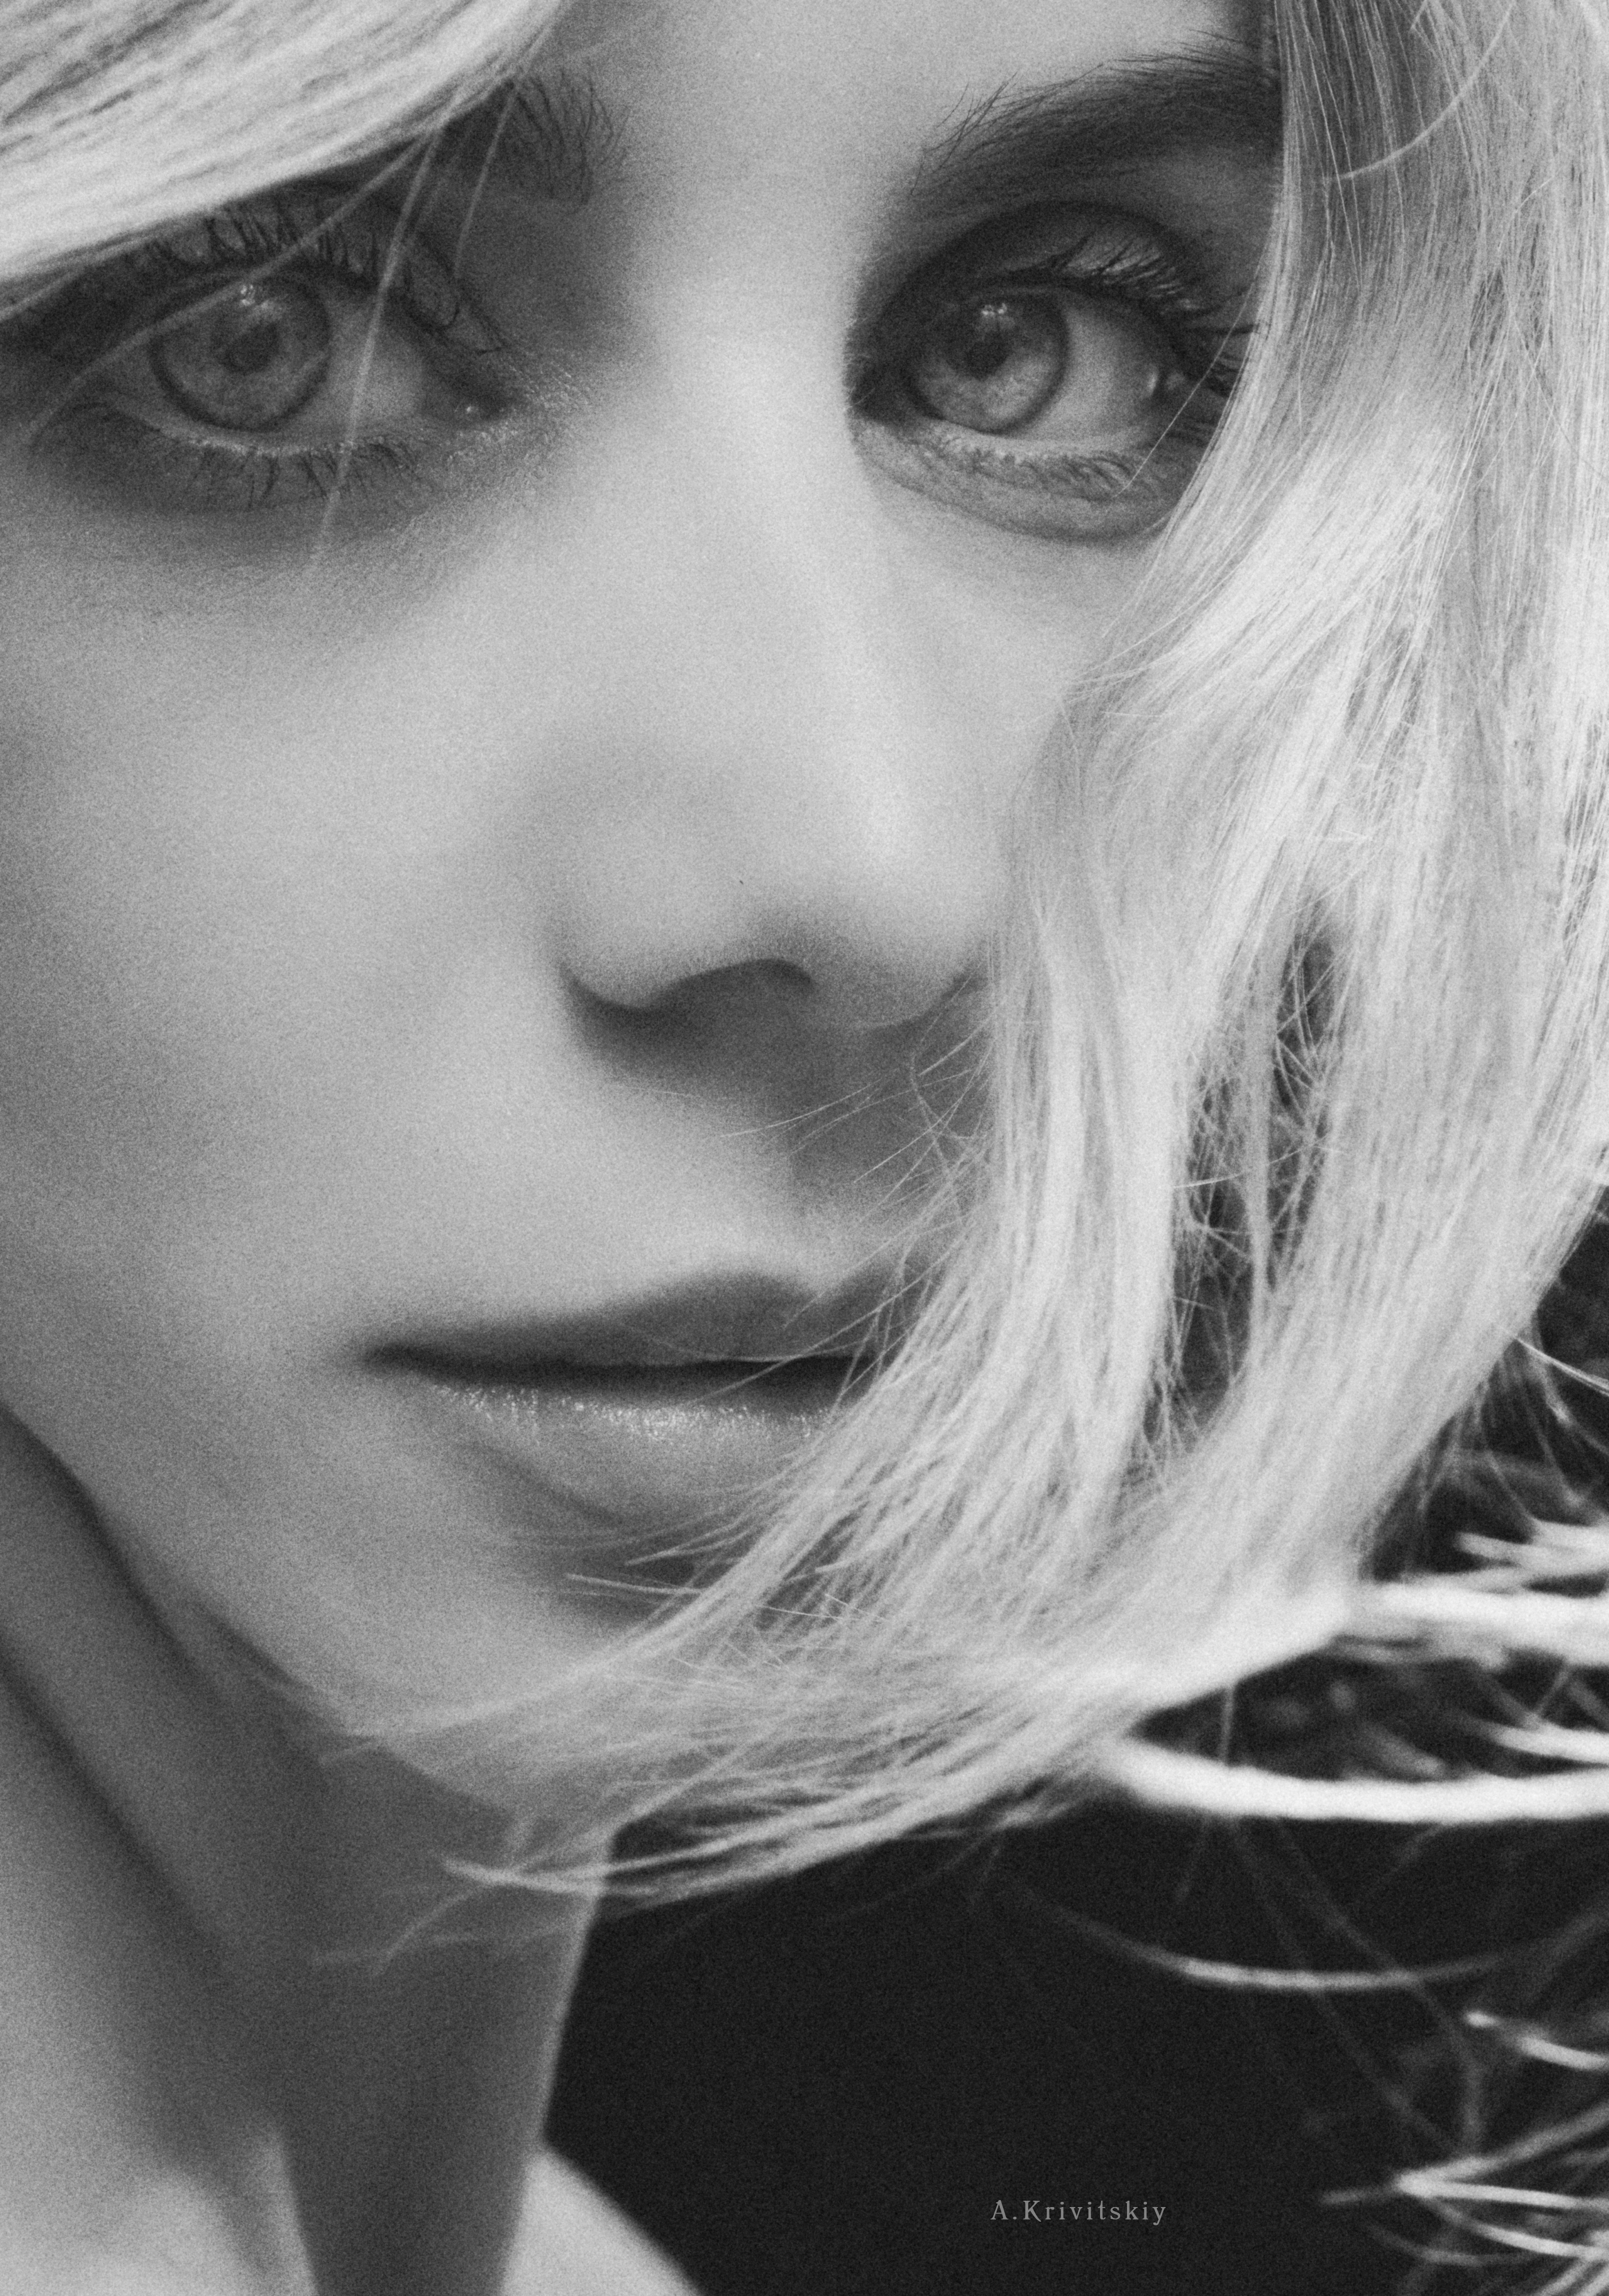
girl, portrait, retro, face, beautiful, look, studio, monochrome, donate, nose, skin, lip, hairstyle, eyebrow, shoulder, eye, mouth, eyelash, white, organ, human body, flash photography, jaw, neck, iris, eyewear, black and white, style, headgear, cool, bangs, black hair, layered hair, selfie, long hair, Step cutting, wig, blond, monochrome photography, close up, art, brown hair, feathered hair, self portrait, child, fashion accessory, chest, fur, hair coloring, stock photography, portrait photography, personal protective equipment, darkness, bob cut, veil, reflection, retro style, hime cut, flesh, photo shoot, photography, model